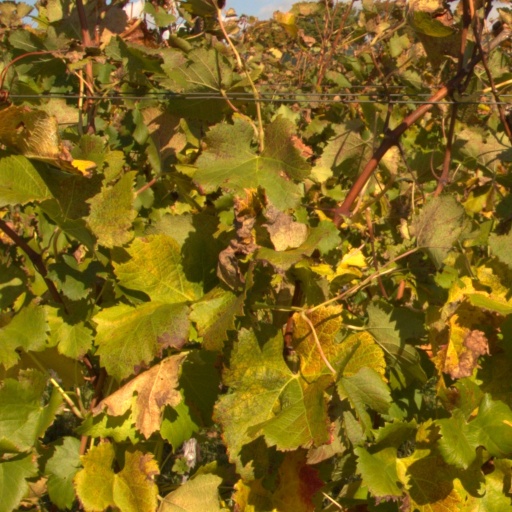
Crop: grape